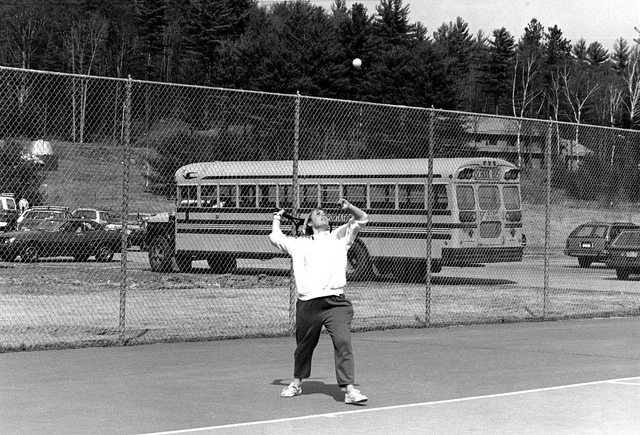
ở trên sân  một người đàn ông đang cầm vợt tennis và ngửa người ra sau